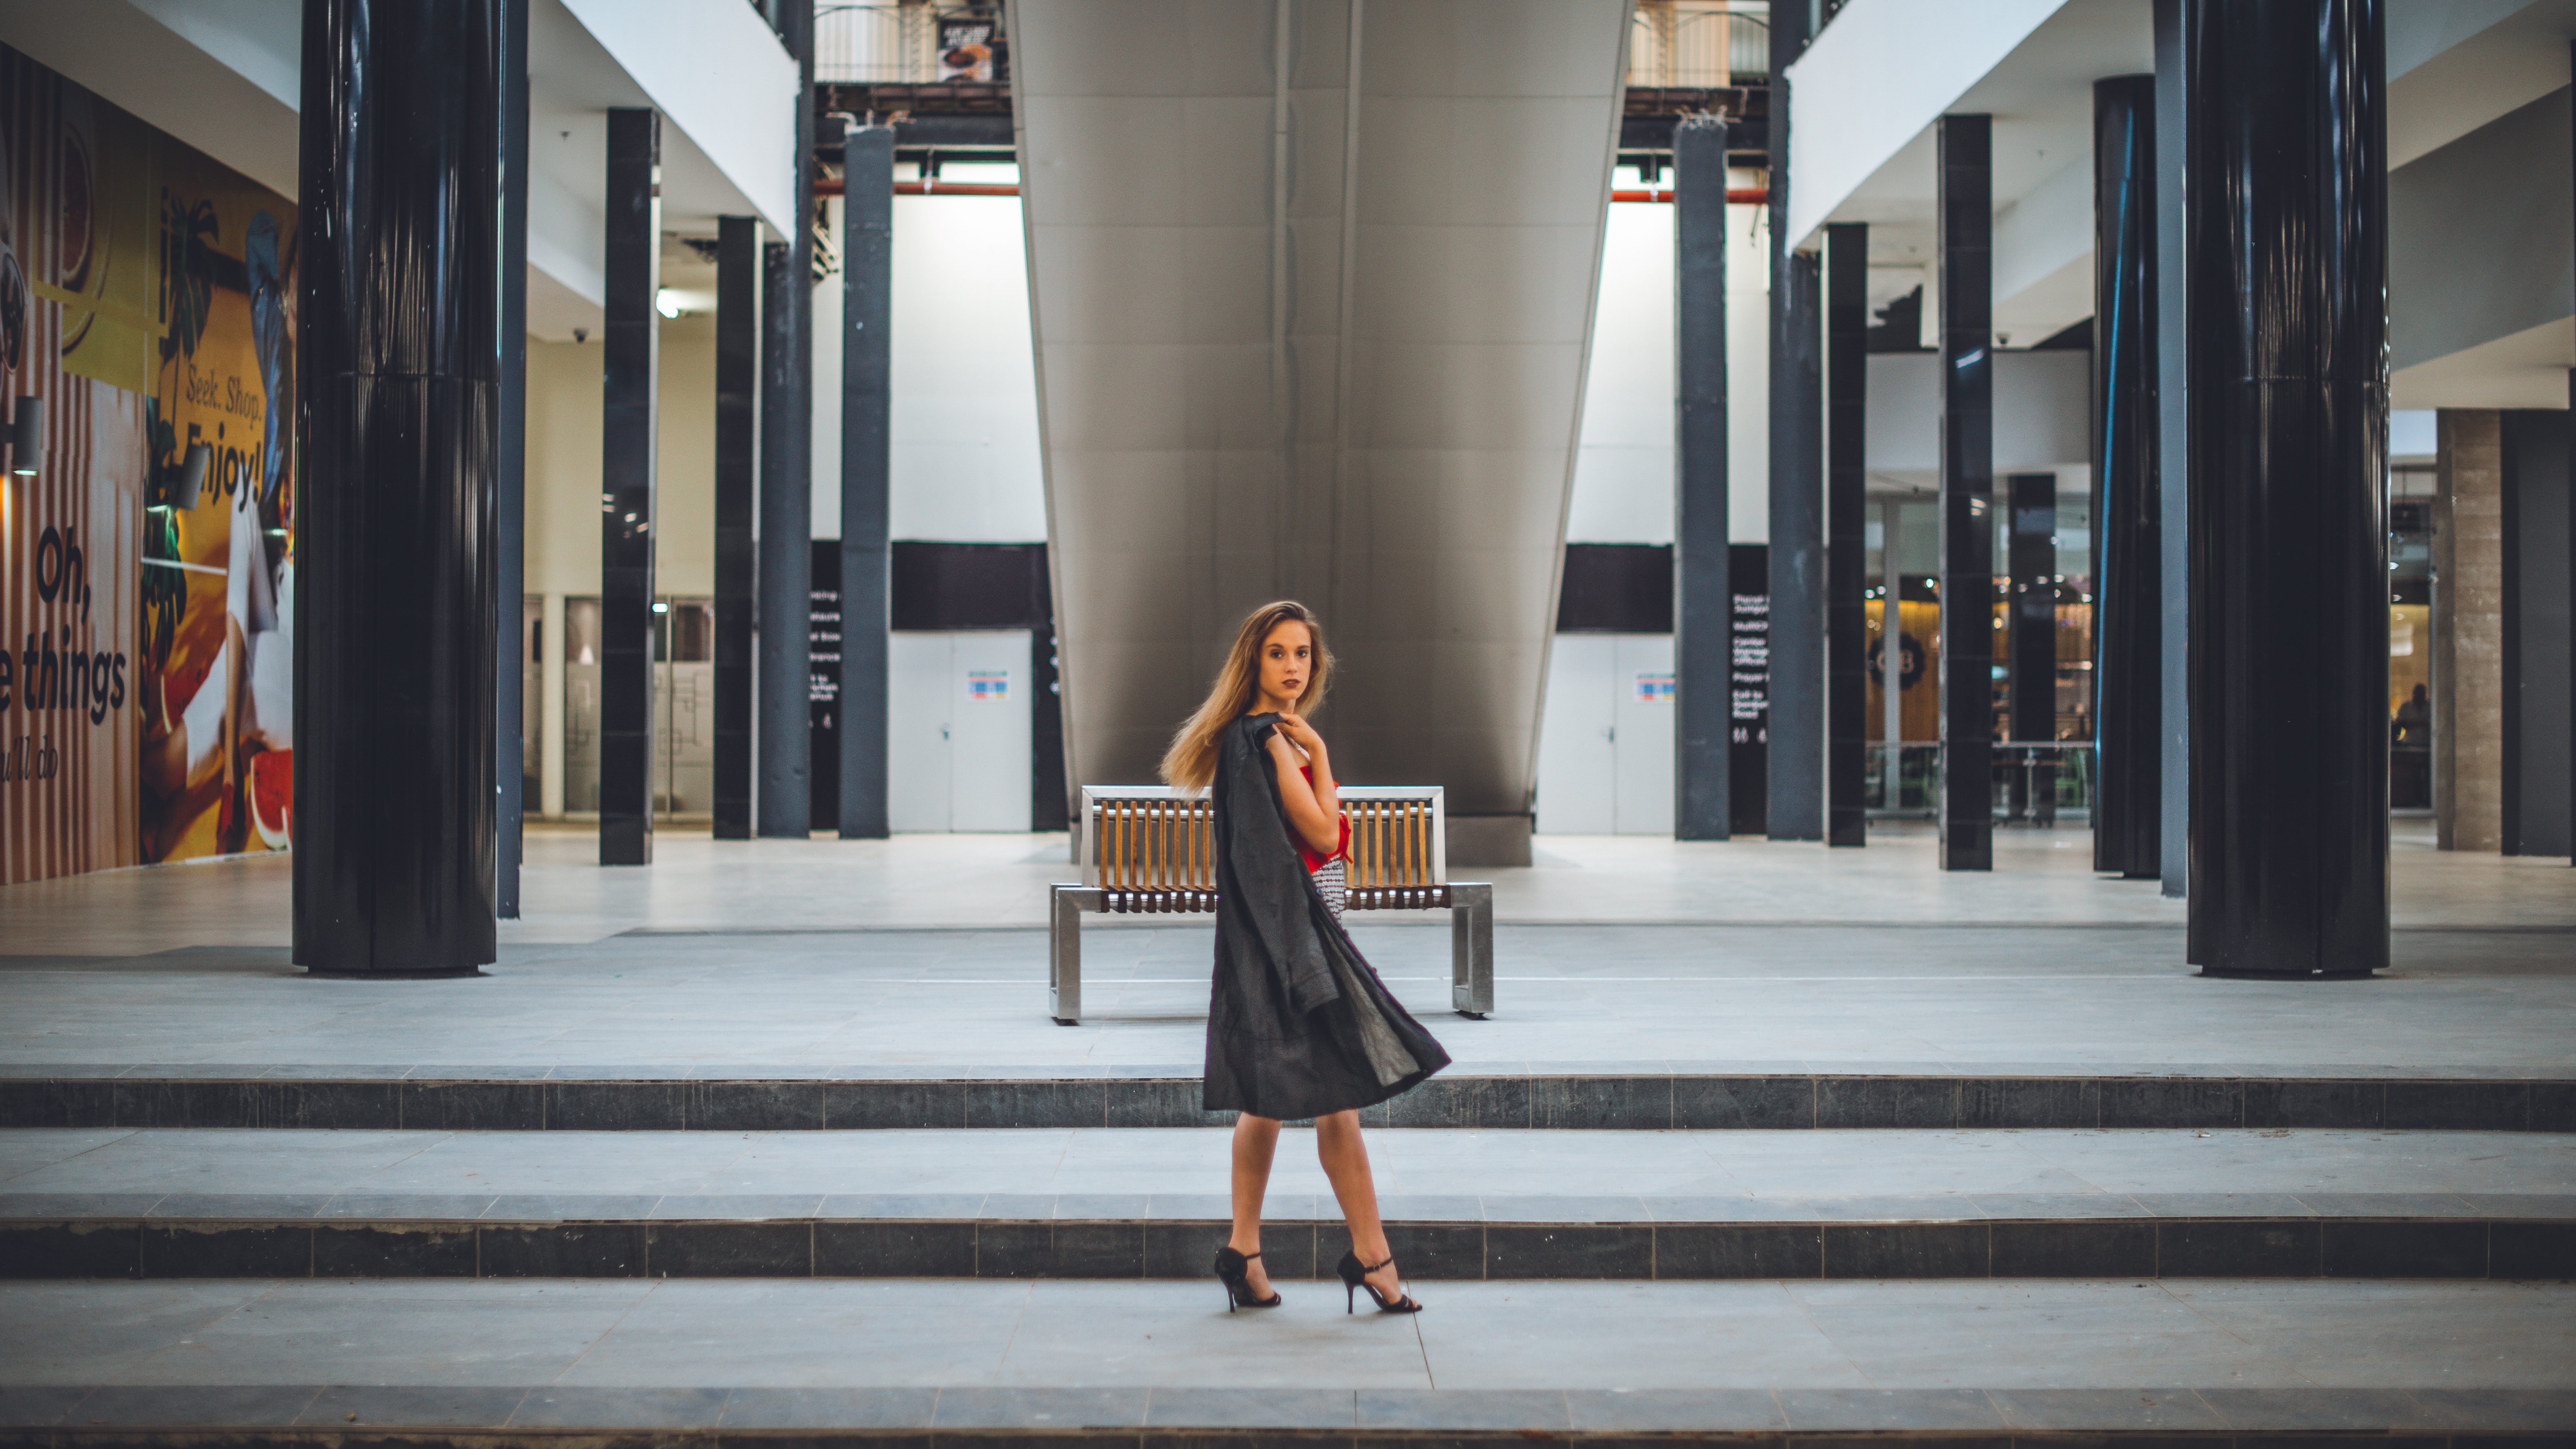
photograph, white, street fashion, clothing, snapshot, standing, beauty, fashion, dress, shoulder, footwear, photography, waist, architecture, infrastructure, street, shoe, leg, pedestrian, outerwear, textile, vacation, human leg, column, walking, style, window, building, road, sidewalk, city, tourism